Dikkatra Parvathi

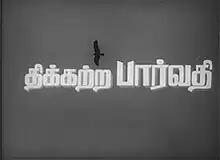
Poster

Dikkatra Parvathi is a 1974 Indian Tamil language film directed by Singeetam Srinivasa Rao based on the novel of the same name by C. Rajagopalachari. The film stars Lakshmi and Srikanth. It won the National Film Award for Best Feature Film in Tamil, while Lakshmi won many accolades for her performance and was reported to have narrowly missed the National Film Award for Best Actress.